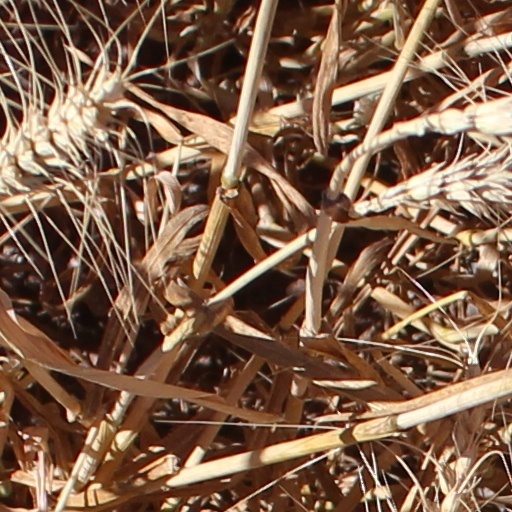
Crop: wheat